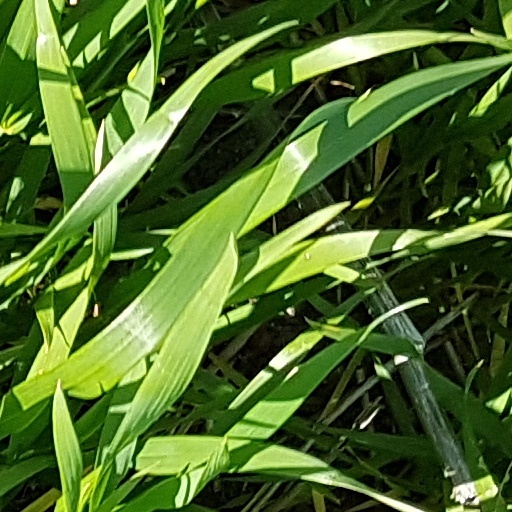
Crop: wheat